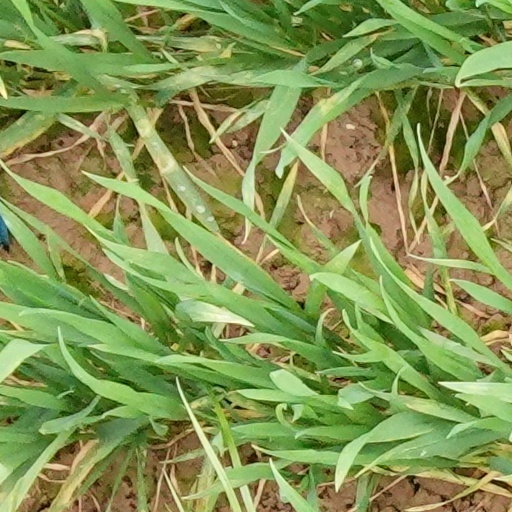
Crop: wheat